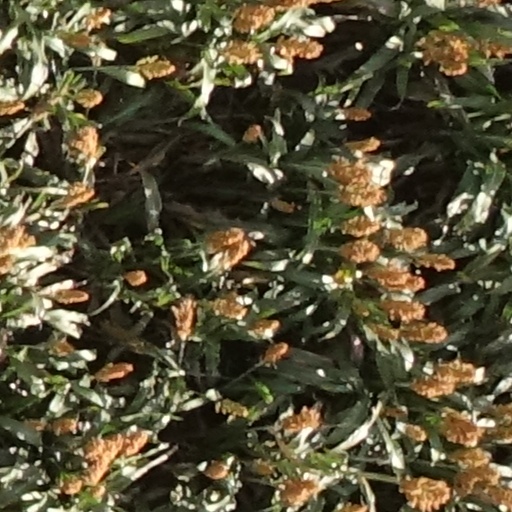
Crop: sorghum